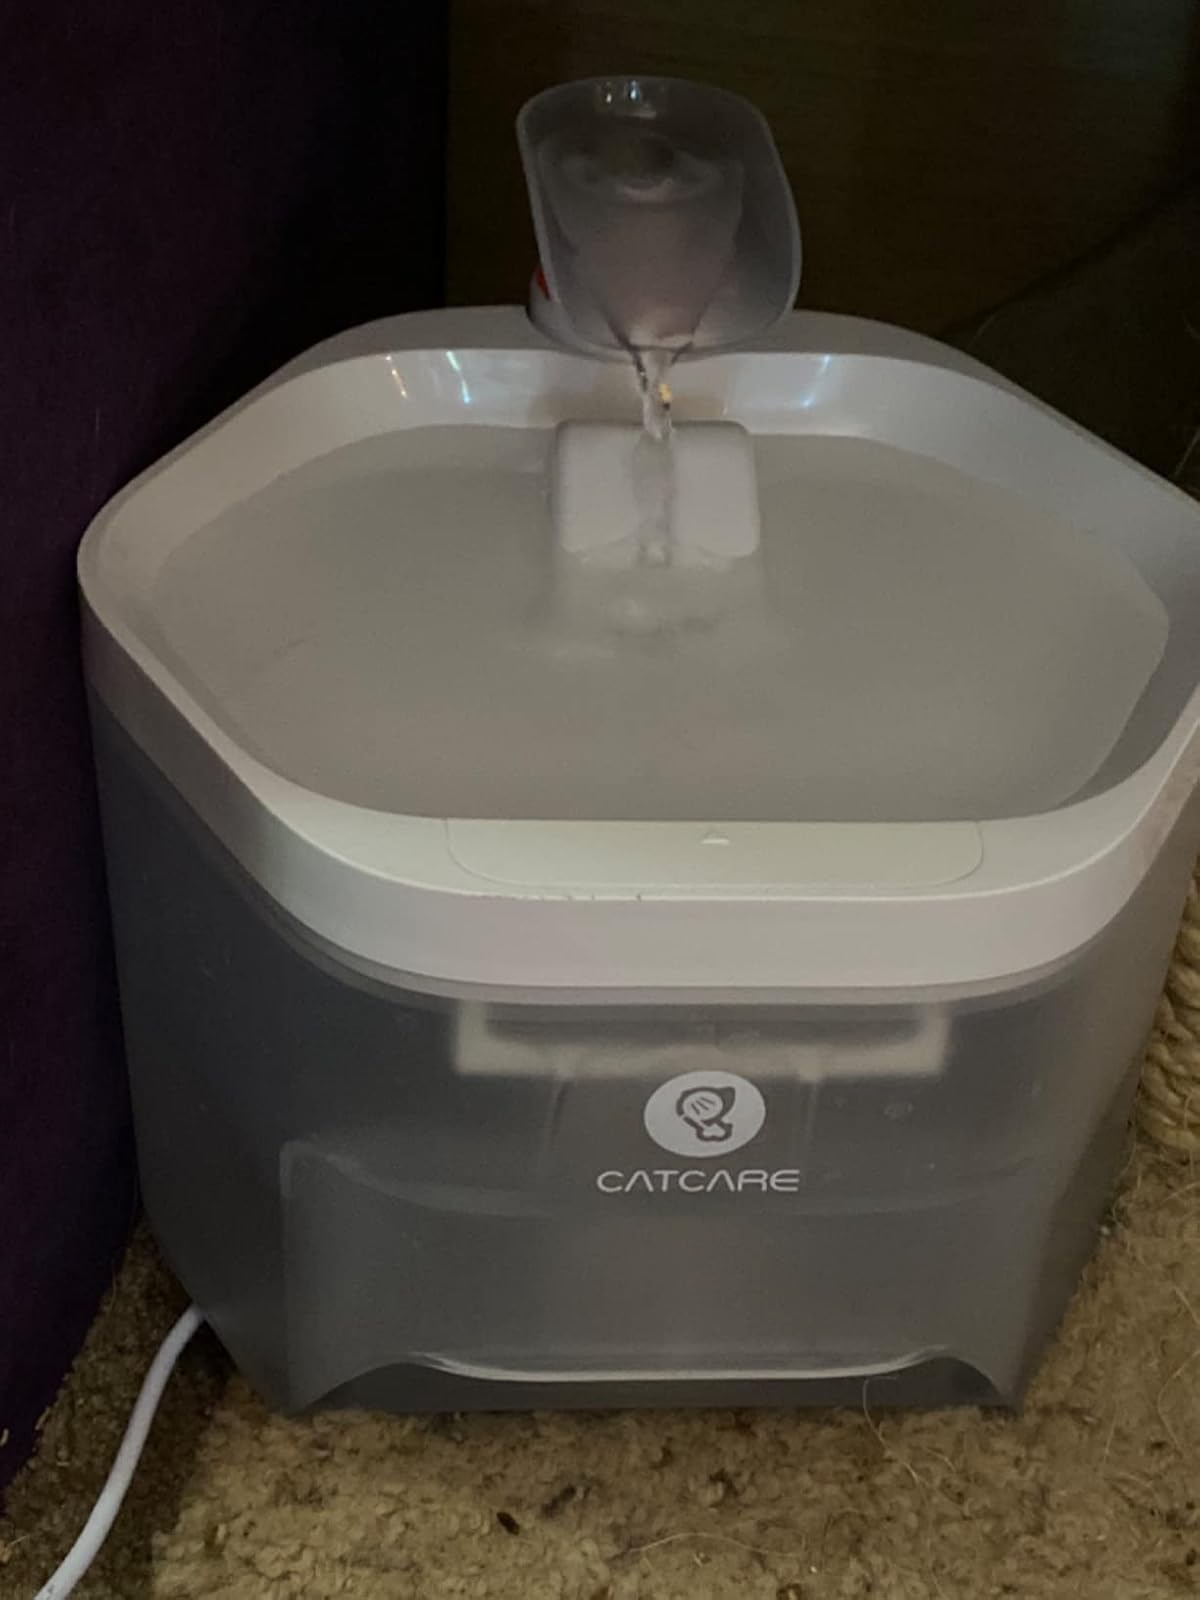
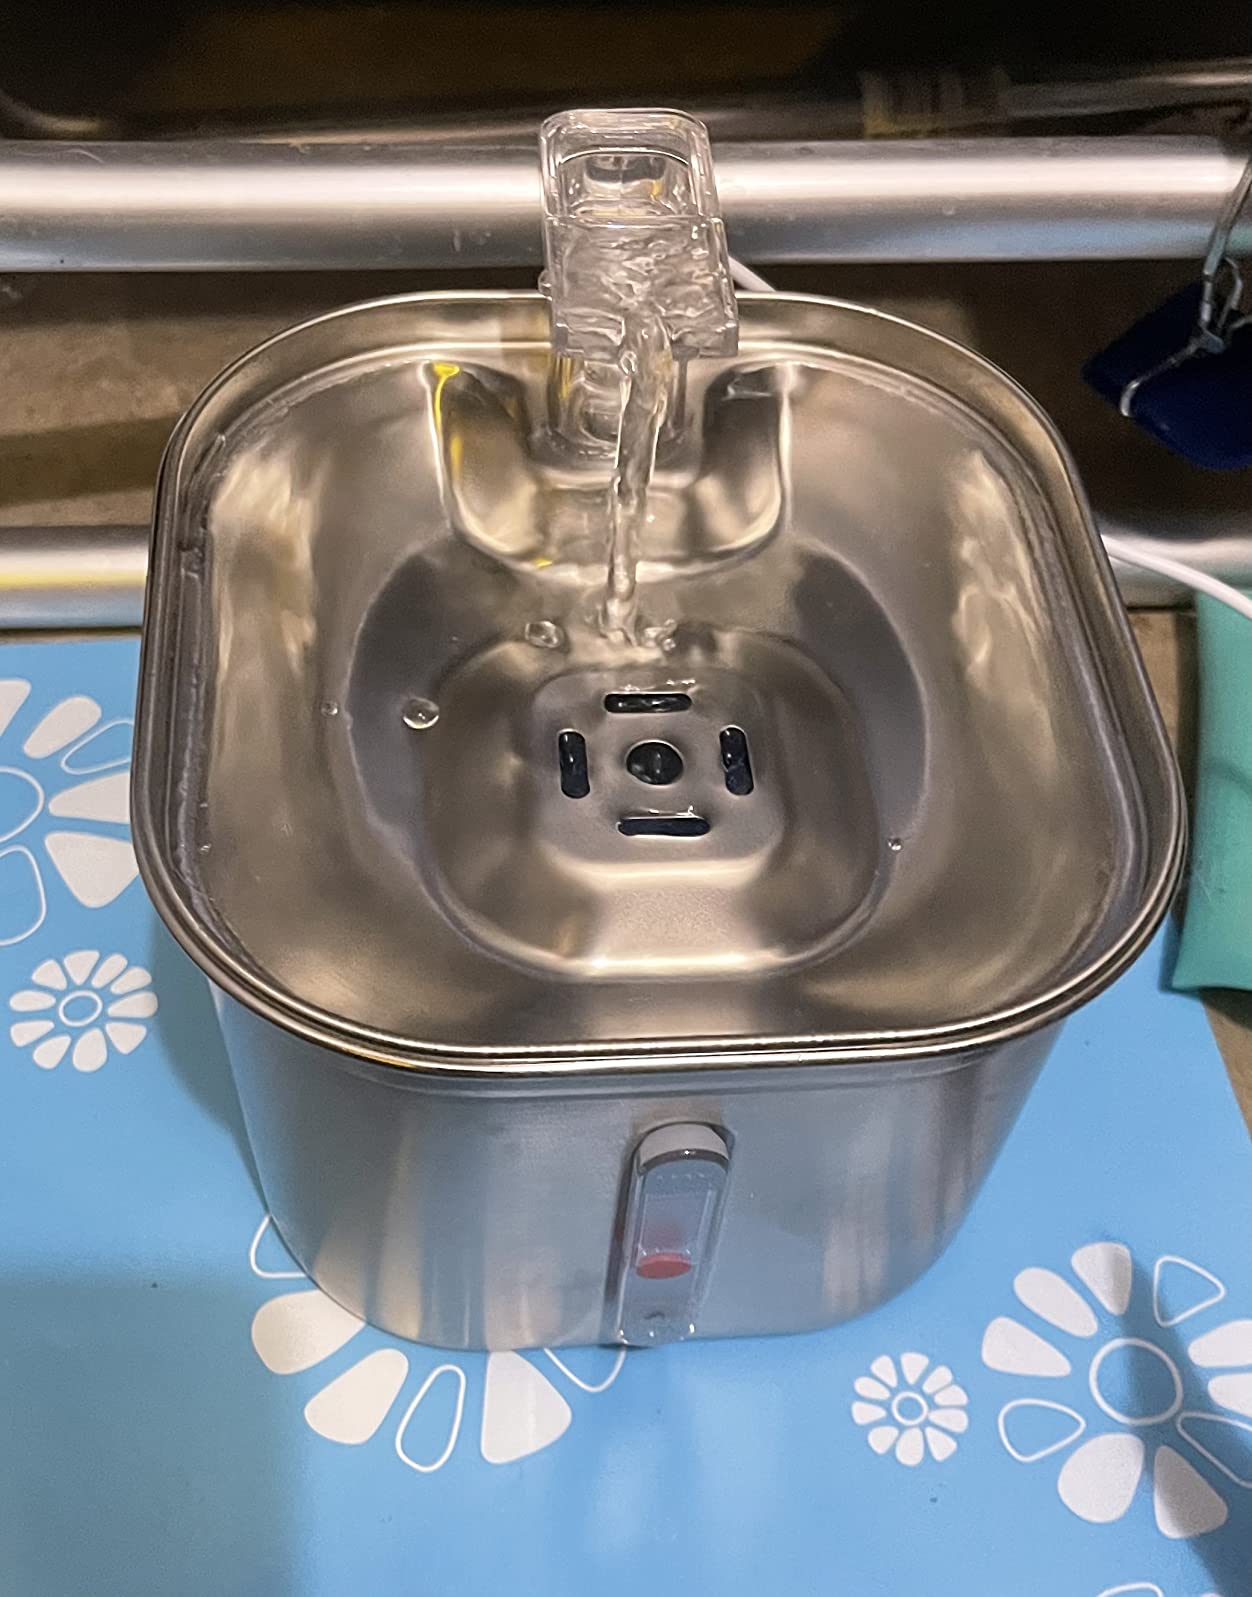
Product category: items_bowl
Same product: no